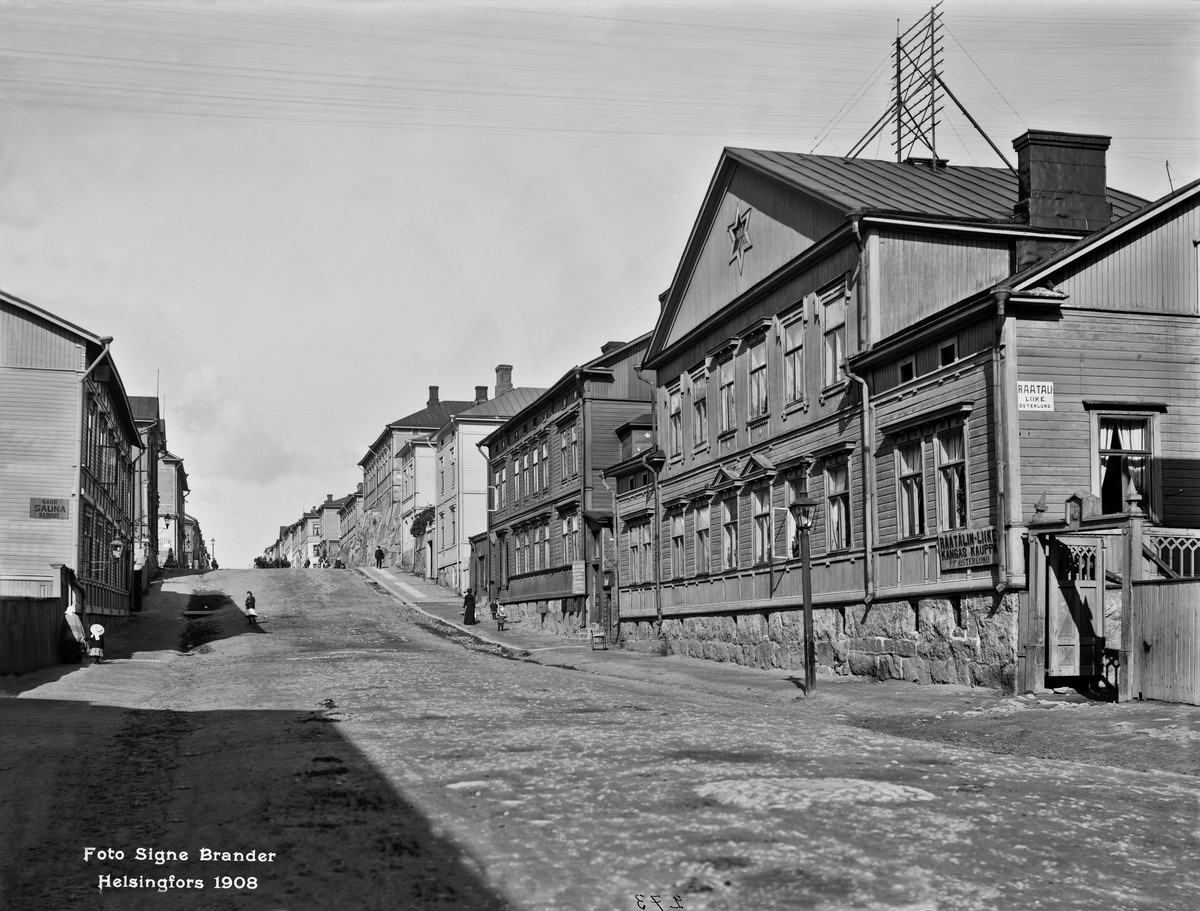
Kolmas linja 3, 5, 7, 9, 11, 4
sisällön kuvaus: Kolmas linja 3, 5, 7, 9, 11, 4. mustavalkoinen
Kuvaaja: Brander, Signe, valokuvaaja
Ajankohta: kuvausaika 1908
Paikka: Suomi, Uusimaa, Helsinki, Kallio Helsinki, Linjat Helsinki, Kolmas linja 3, 5, 7, 9, 11, 4
Aiheet: puurakennukset, kalliot, myymälät, kankaat